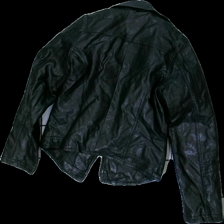
View: back
Type: Jacket
Category: Ladies
Brand: Kappahl
Colors: Black
Material: Outer: 64% polyester, 36% viscose; Lining: 100% polyester
Cut: Regular, C-collar
Size: 140
Season: All
Trend: Leather
Price range: 50-100
Recommended usage: Reuse